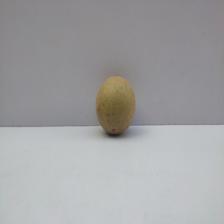
Size: Medium